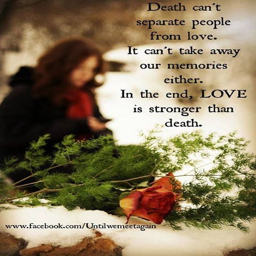
in the end love is stronger than death .